The Silent Guest

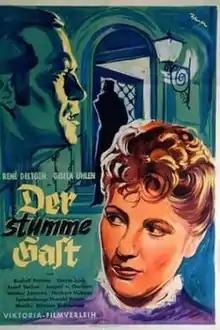

The Silent Guest is a 1945 German crime film directed by Harald Braun and starring René Deltgen, Gisela Uhlen and Rudolf Fernau. It was one of the final films released during the Nazi era. It received its Austrian premiere in Vienna in 1950.